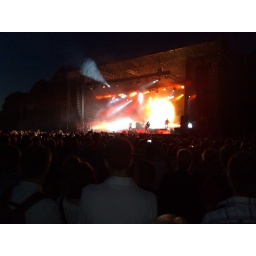
The man in the white hat